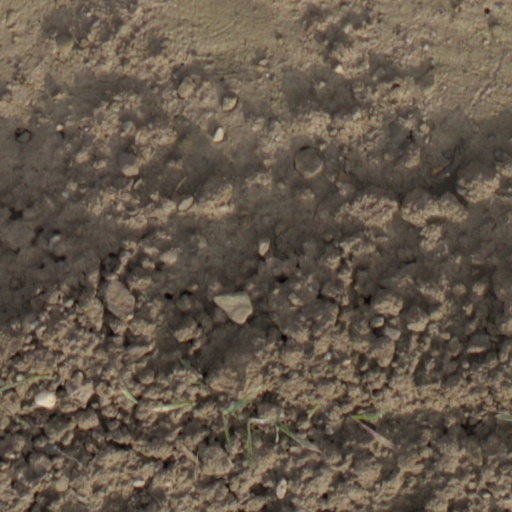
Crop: wheat